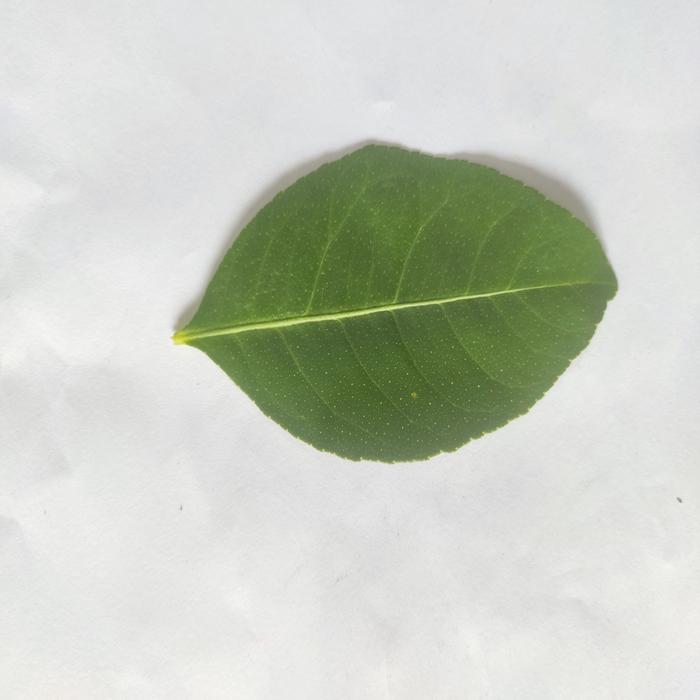
Crop: Lemon
Leaf condition: Healthy_Leaf